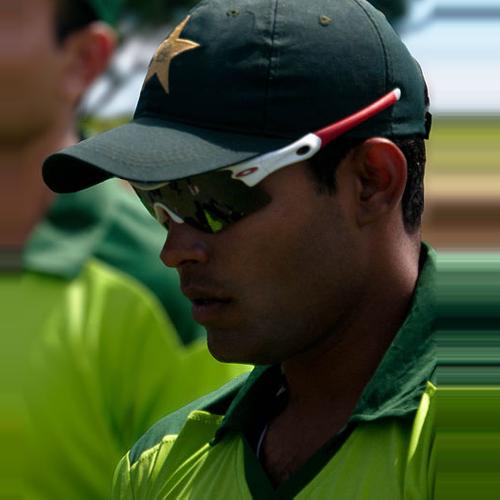
Age: 18